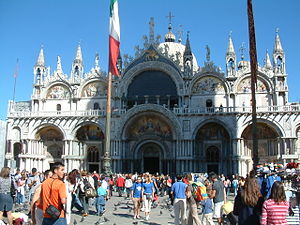
Markuspladsen
Facaden på Markuskirken
Markuspladsen er den bedst kendte plads i Venedig, Italien.